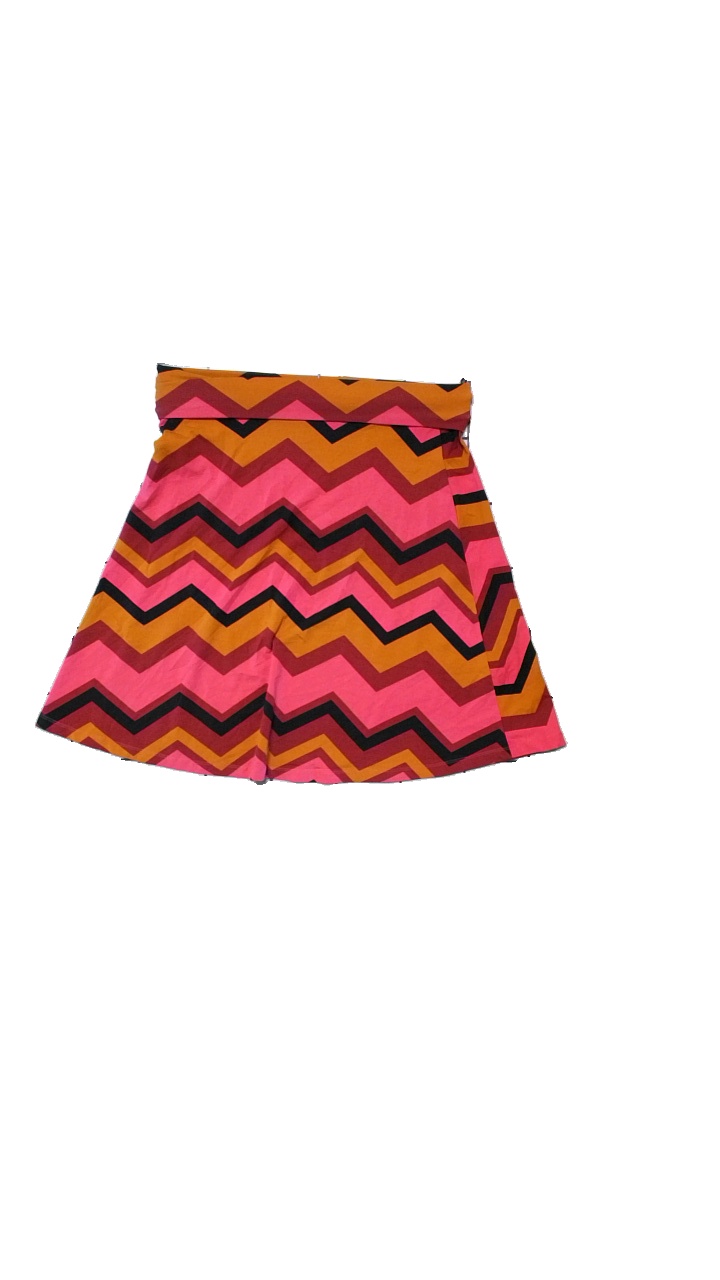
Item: Skirt (Ladies)
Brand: Me & I
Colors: Pink, Orange, Multicolor
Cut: Regular
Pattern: Striped
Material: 45% cotton, 49% Modal, 6% Elastane
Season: All
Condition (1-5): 4
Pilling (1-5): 4
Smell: Minor
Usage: Reuse
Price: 100-150